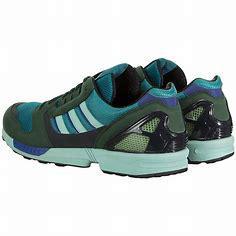
Brand: Adidas
Model: ZX 8000